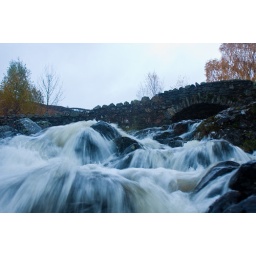
water under the bridge